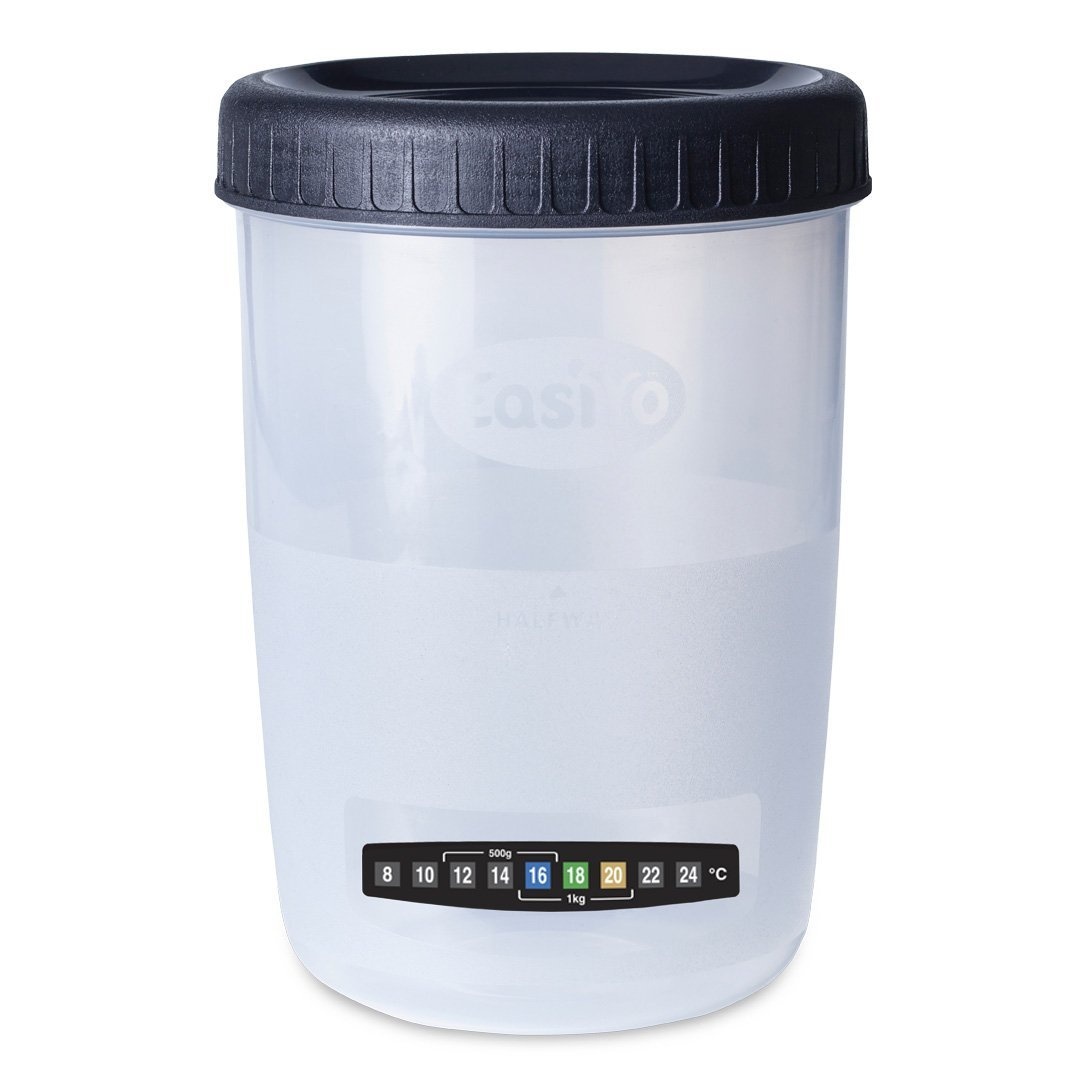
Extra Jar 1kg
Brand: EasiYo-Shop
Product Information One in the dishwasher, one in the maker, one in the fridge... With extra 1kg jars on hand you’ll never run out of your favourite yogurt. Start your next batch while another’s being finished, or keep a range of flavours in the fridge to suit the whole family’s tastes. 1kg EasiYo jars are sold individually, or you can buy two jars and two lunchtakers in a box set. Nesting lids for easy stacking and storage Lid with grips for easy twist on and off Made from BPA free plastic 1kg jars can be used in any EasiYo 1kg Yogurt Maker Includes a Temperature Strip Sticker Feel good about perfect yogurt every time with a temperature strip to help you ensure you have the right water temperature. The temperature of your tap water can vary throughout the year with the seasons and this can have an effect on how your yogurt turns out. A temperature indicator sticker will show you when the water is the right temperature to help you make perfectly set yogurt. To use, simply peel off the back of the sticker to expose the sticky side. Stick this onto the outside of your EasiYo Yogurt Jar below half way. This will ensure you can check the temperature from your first fill of water.
Category: Home & Garden > Kitchen & Dining > Kitchen Appliance Accessories > Yogurt Maker Accessories